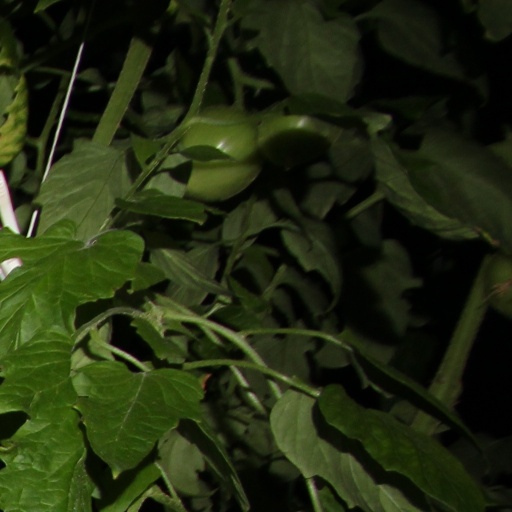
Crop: tomato